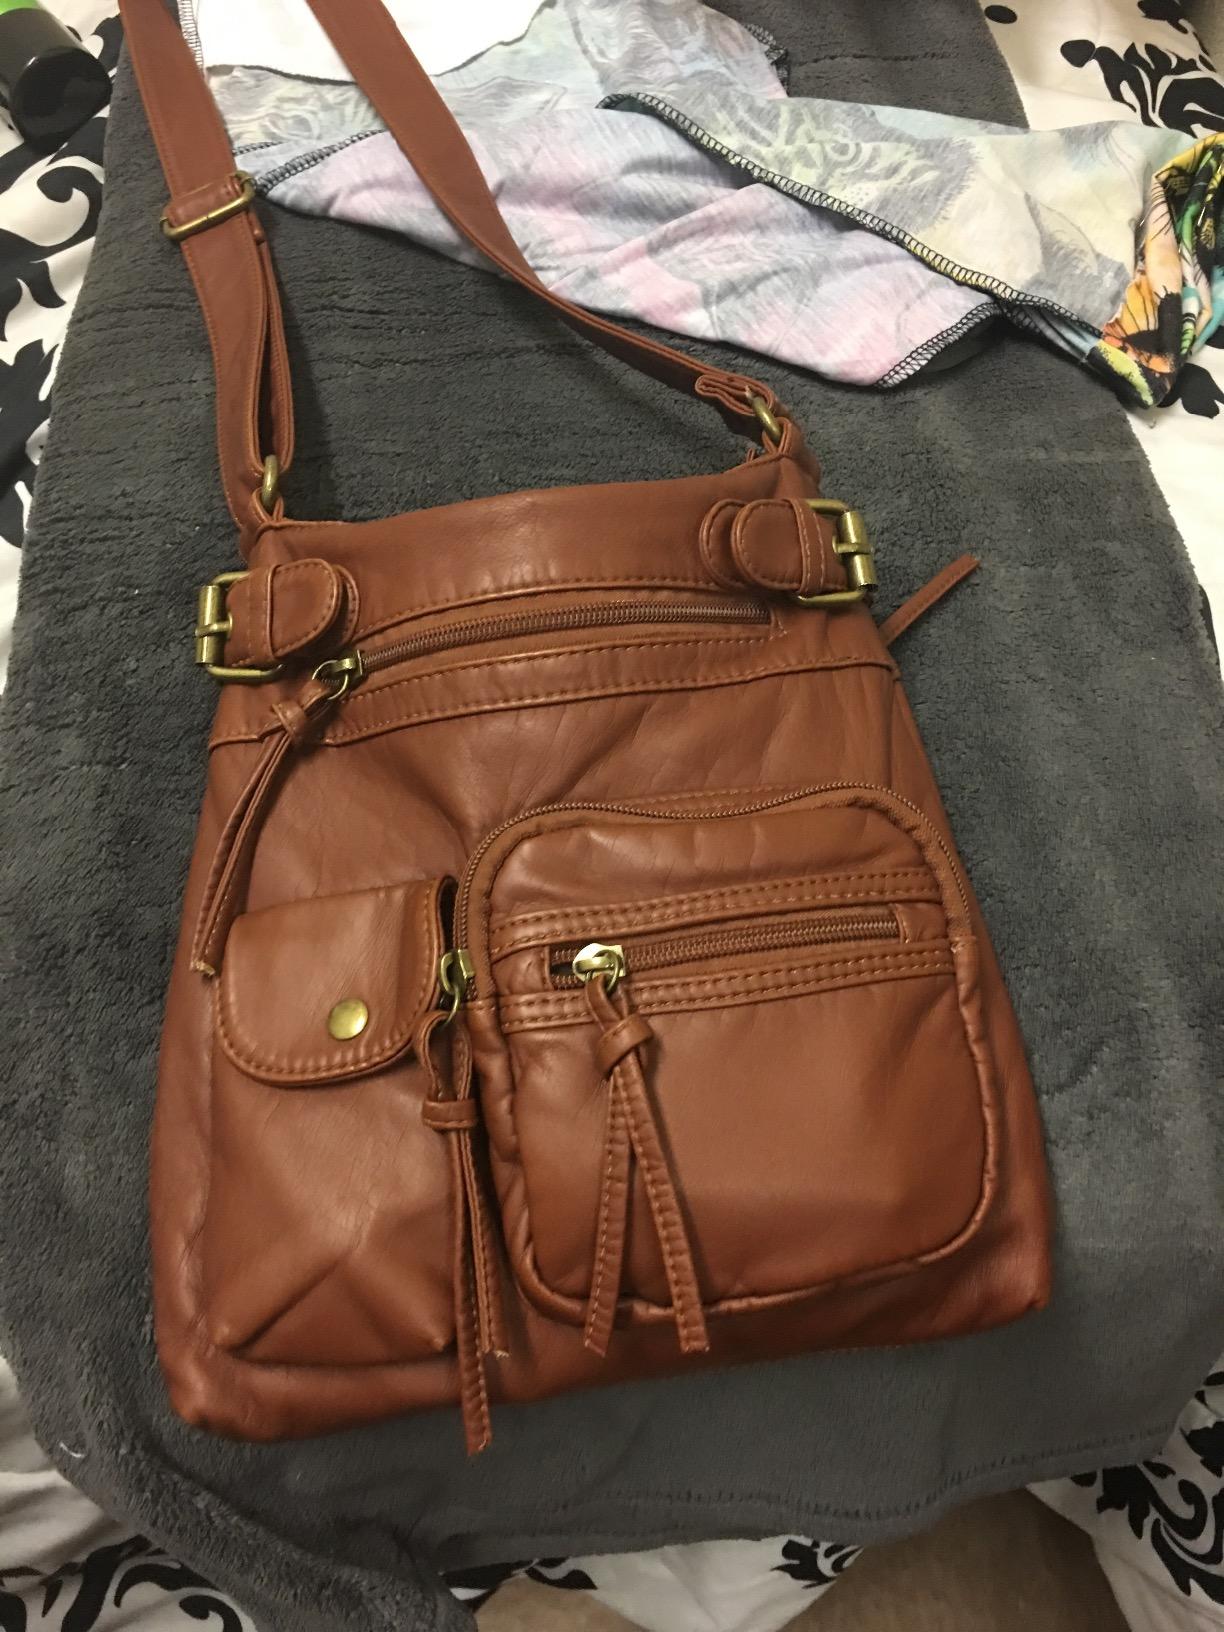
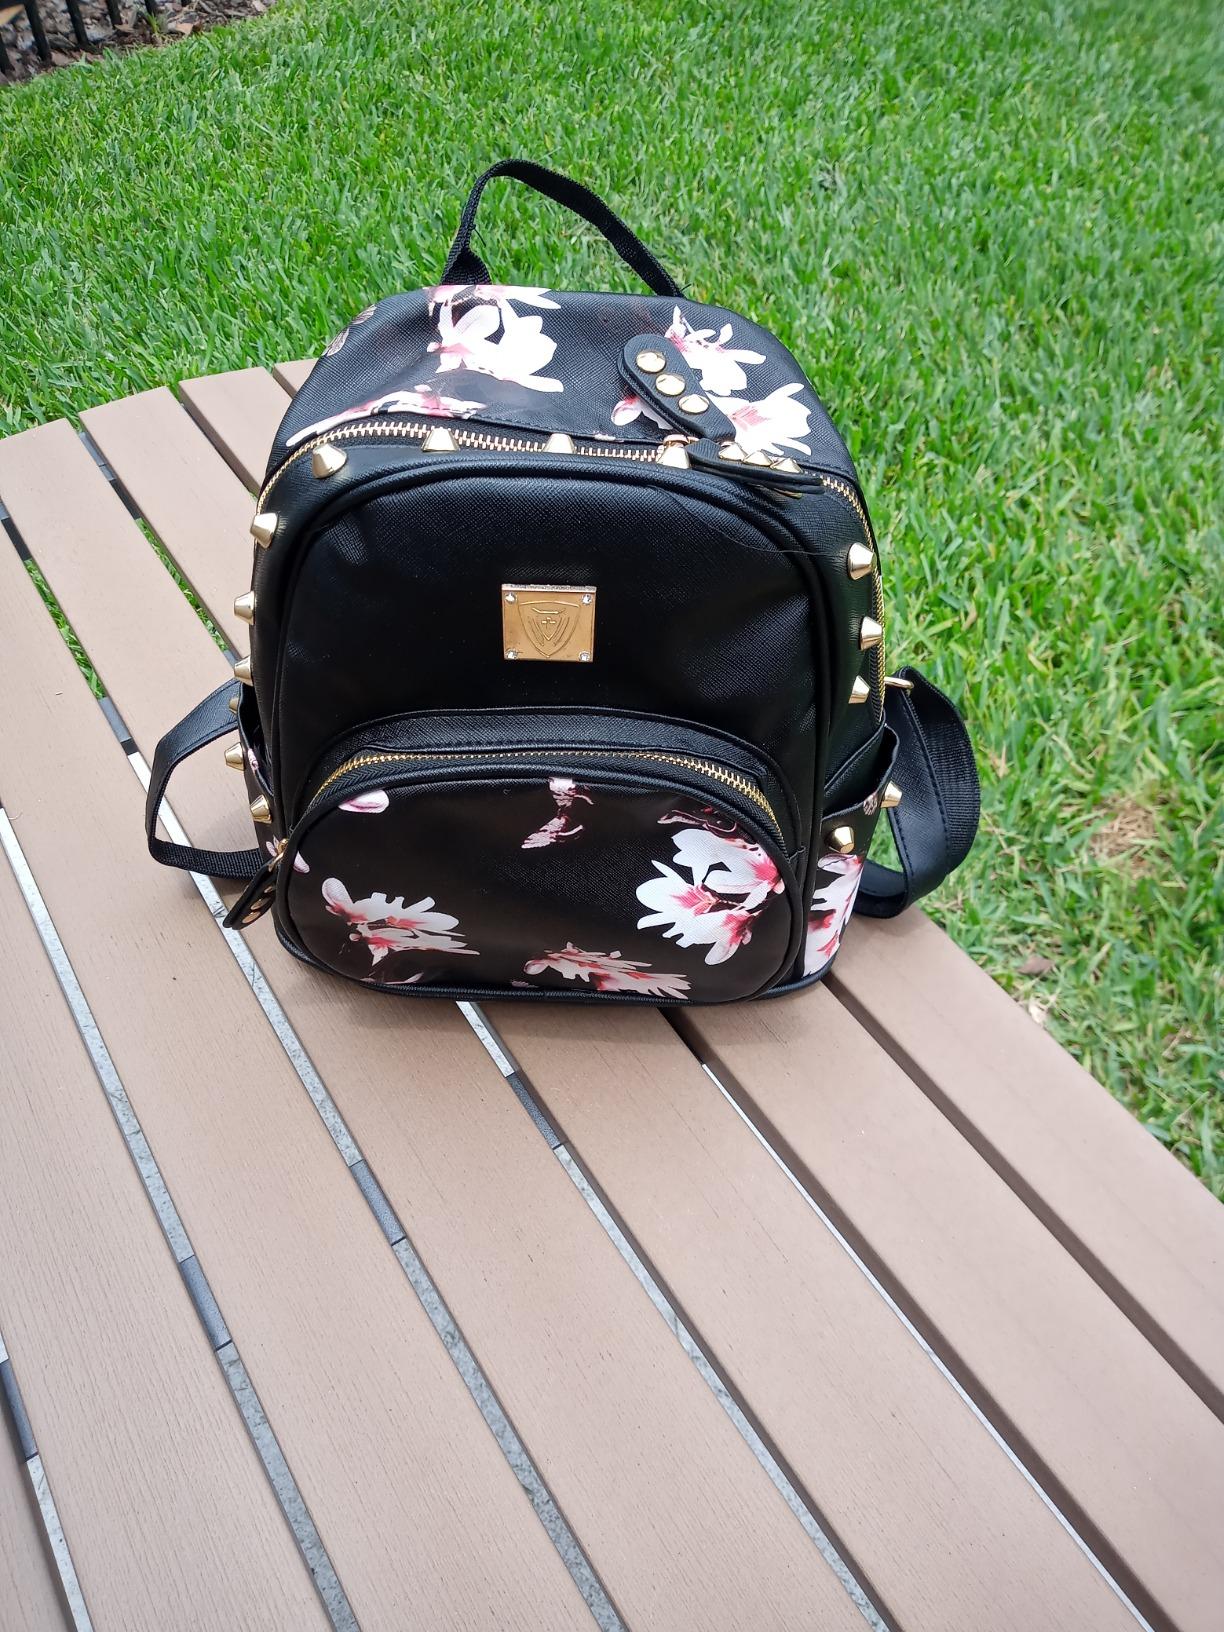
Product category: accessories_handbag
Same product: no